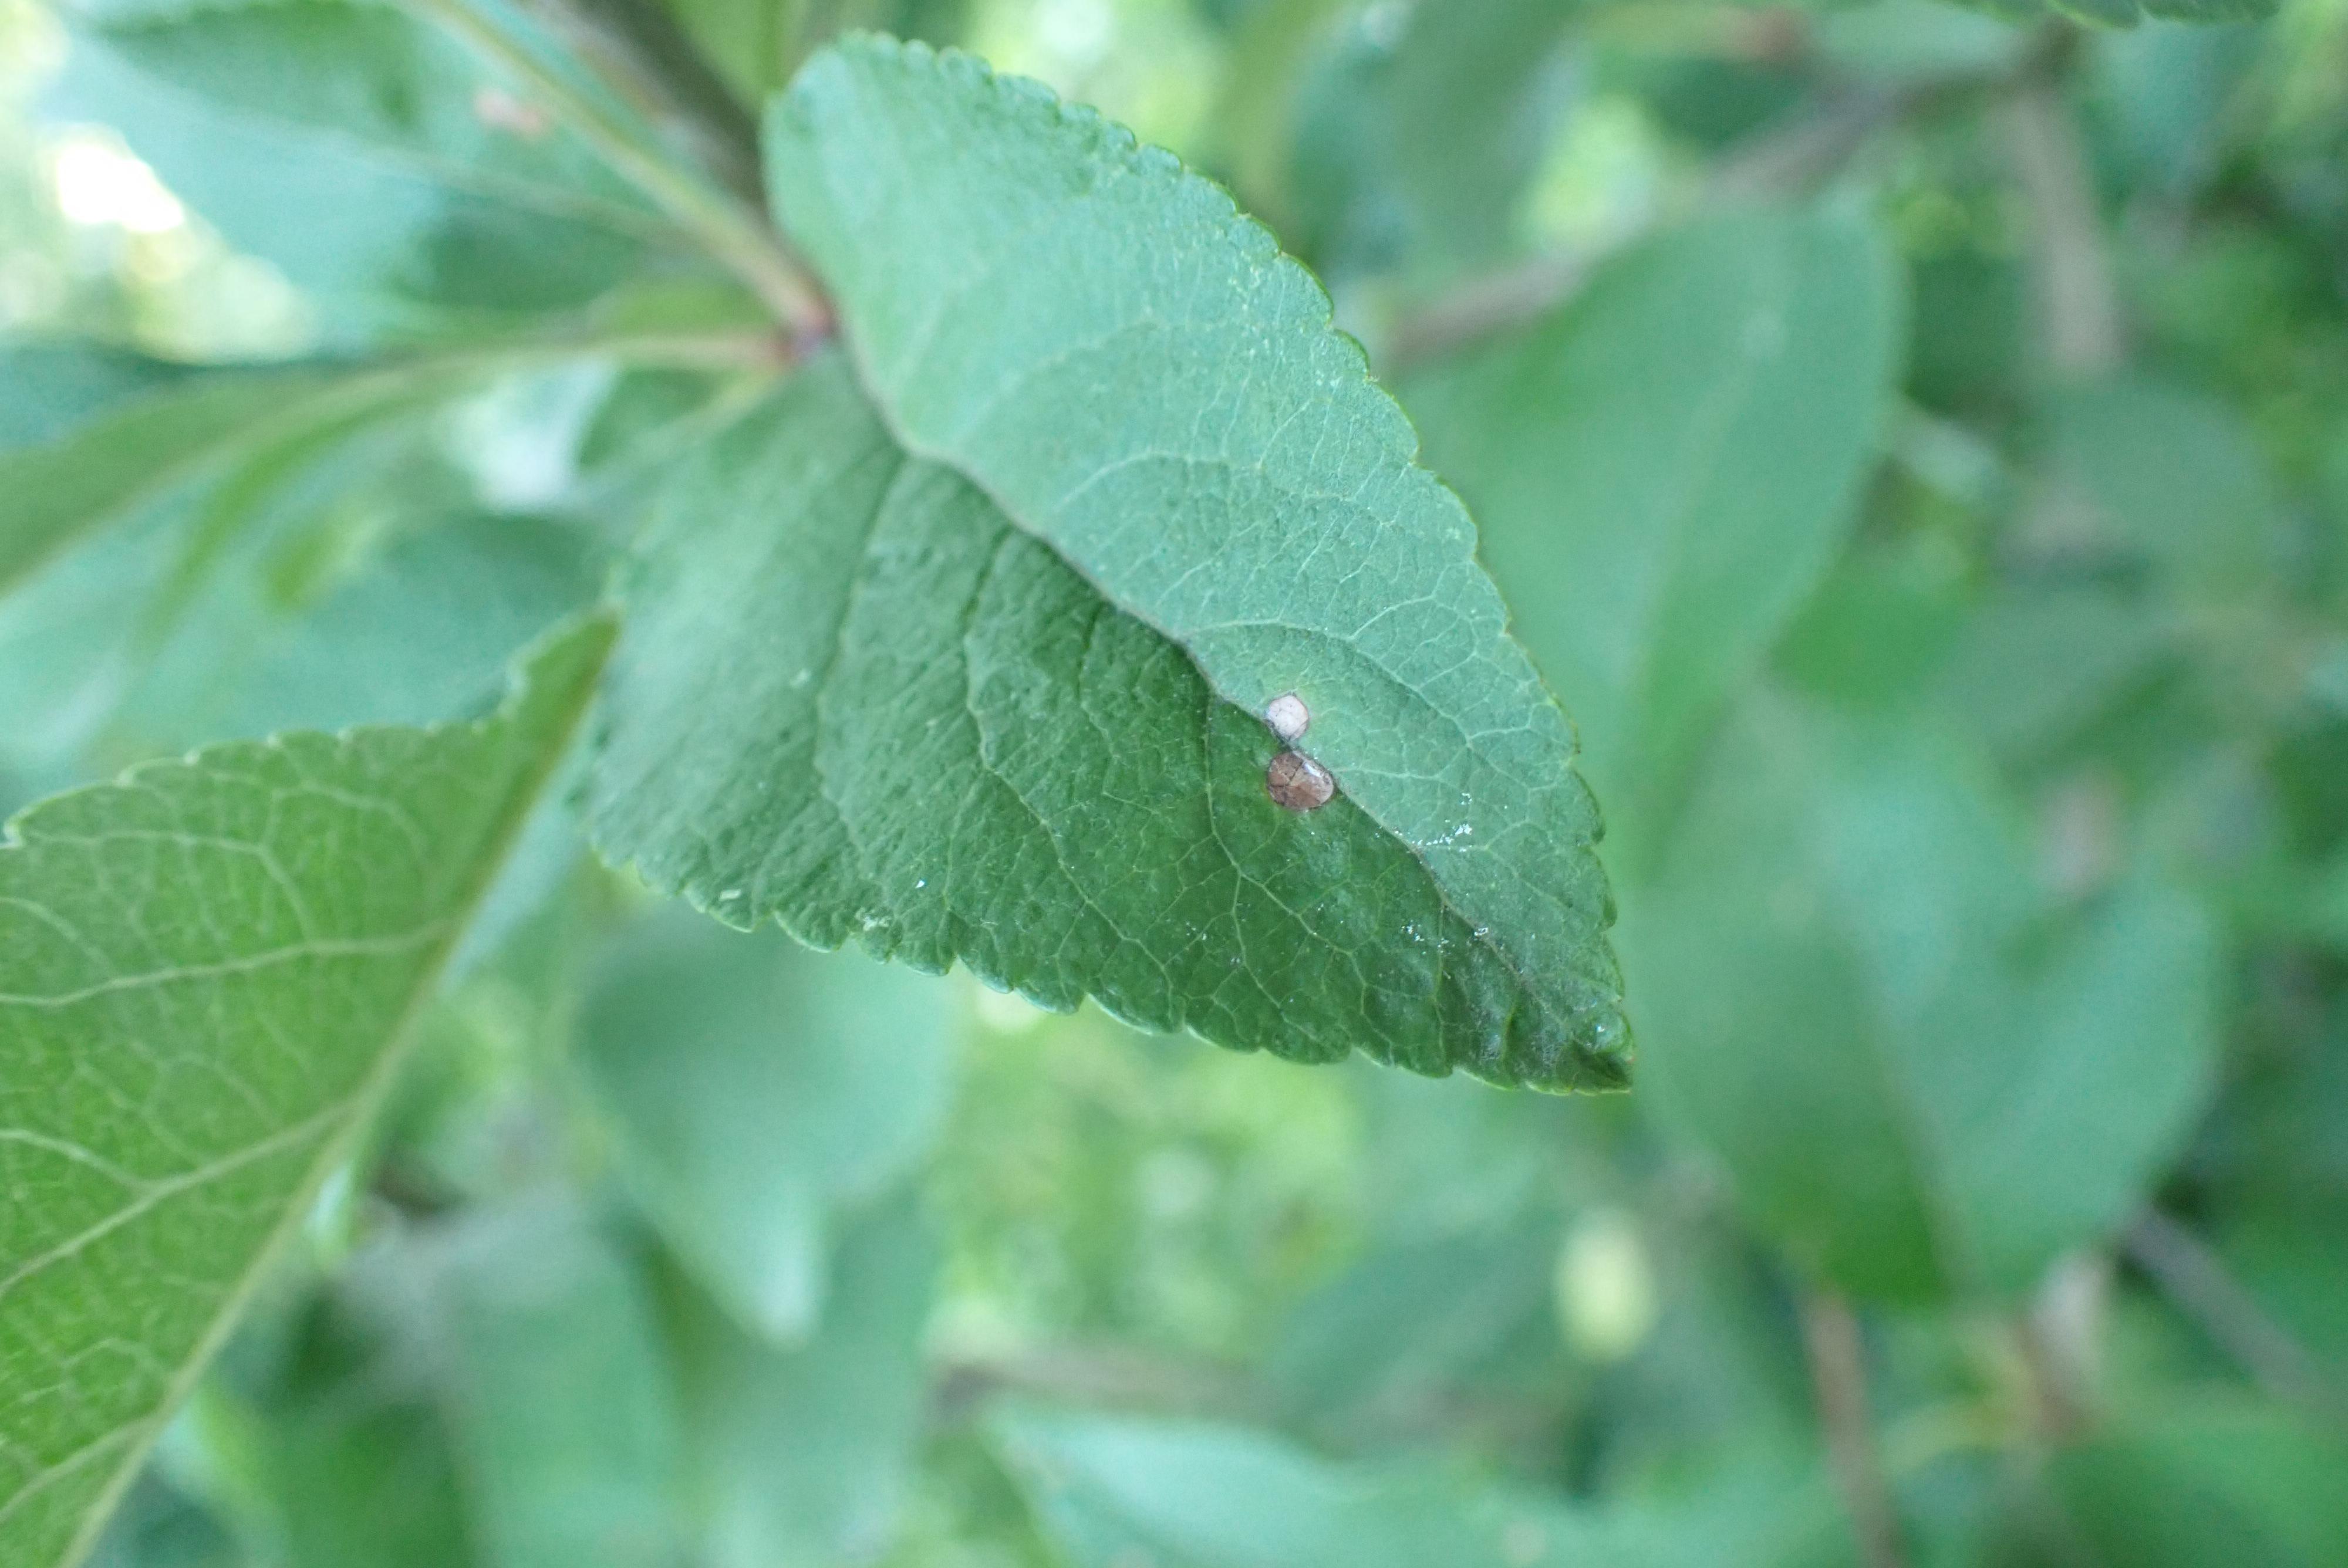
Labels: frog_eye_leaf_spot